Cacapon River

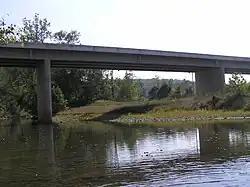
Kenneth Seldon Bridge on the Cacapon at Yellow Spring, West Virginia

The Cacapon River moves north along the eastern flank of Cacapon Mountain (1913 feet/583 m) with Cacapon River Road (West Virginia Secondary Route 14) paralleling it to its west. From Yellow Spring, the river flows by Camps Rim Rock and White Mountain. After another immense horseshoe bend, the Cacapon River moves past the communities of Hooks Mills and Bubbling Spring and is joined by Old Man Run and Kale Hollow's run. The river's stretch through Bubbling Spring is a popular location for summer river camps which consist of cottages, trailers, and campers on narrow river lots. This stretch of the Cacapon River is also the scene for numerous old plantation houses including the Captain David Pugh House ("Riversdell") at Hooks Mills, listed on the National Register of Historic Places.